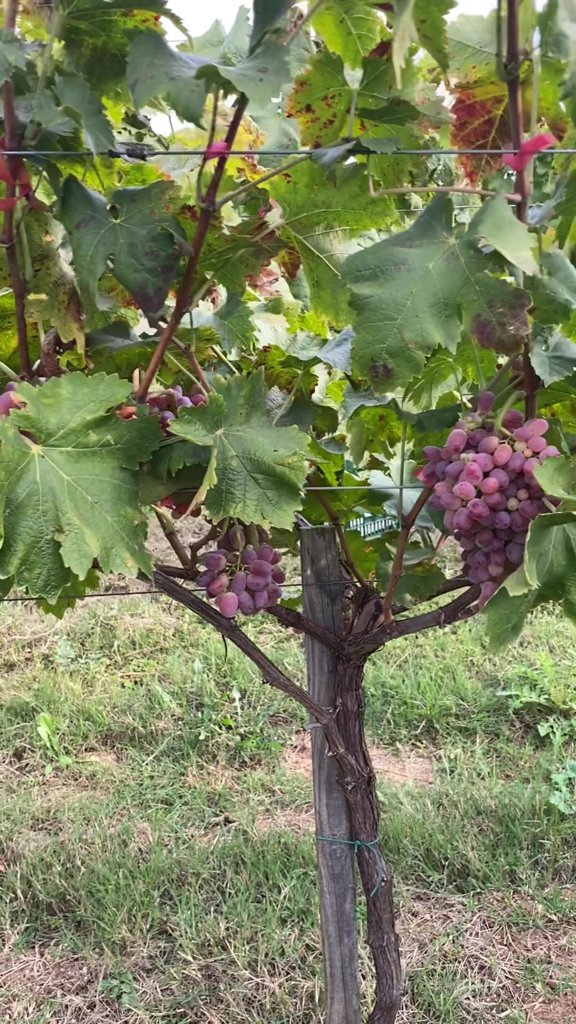
Berries visible: 89
Grape clusters: 2